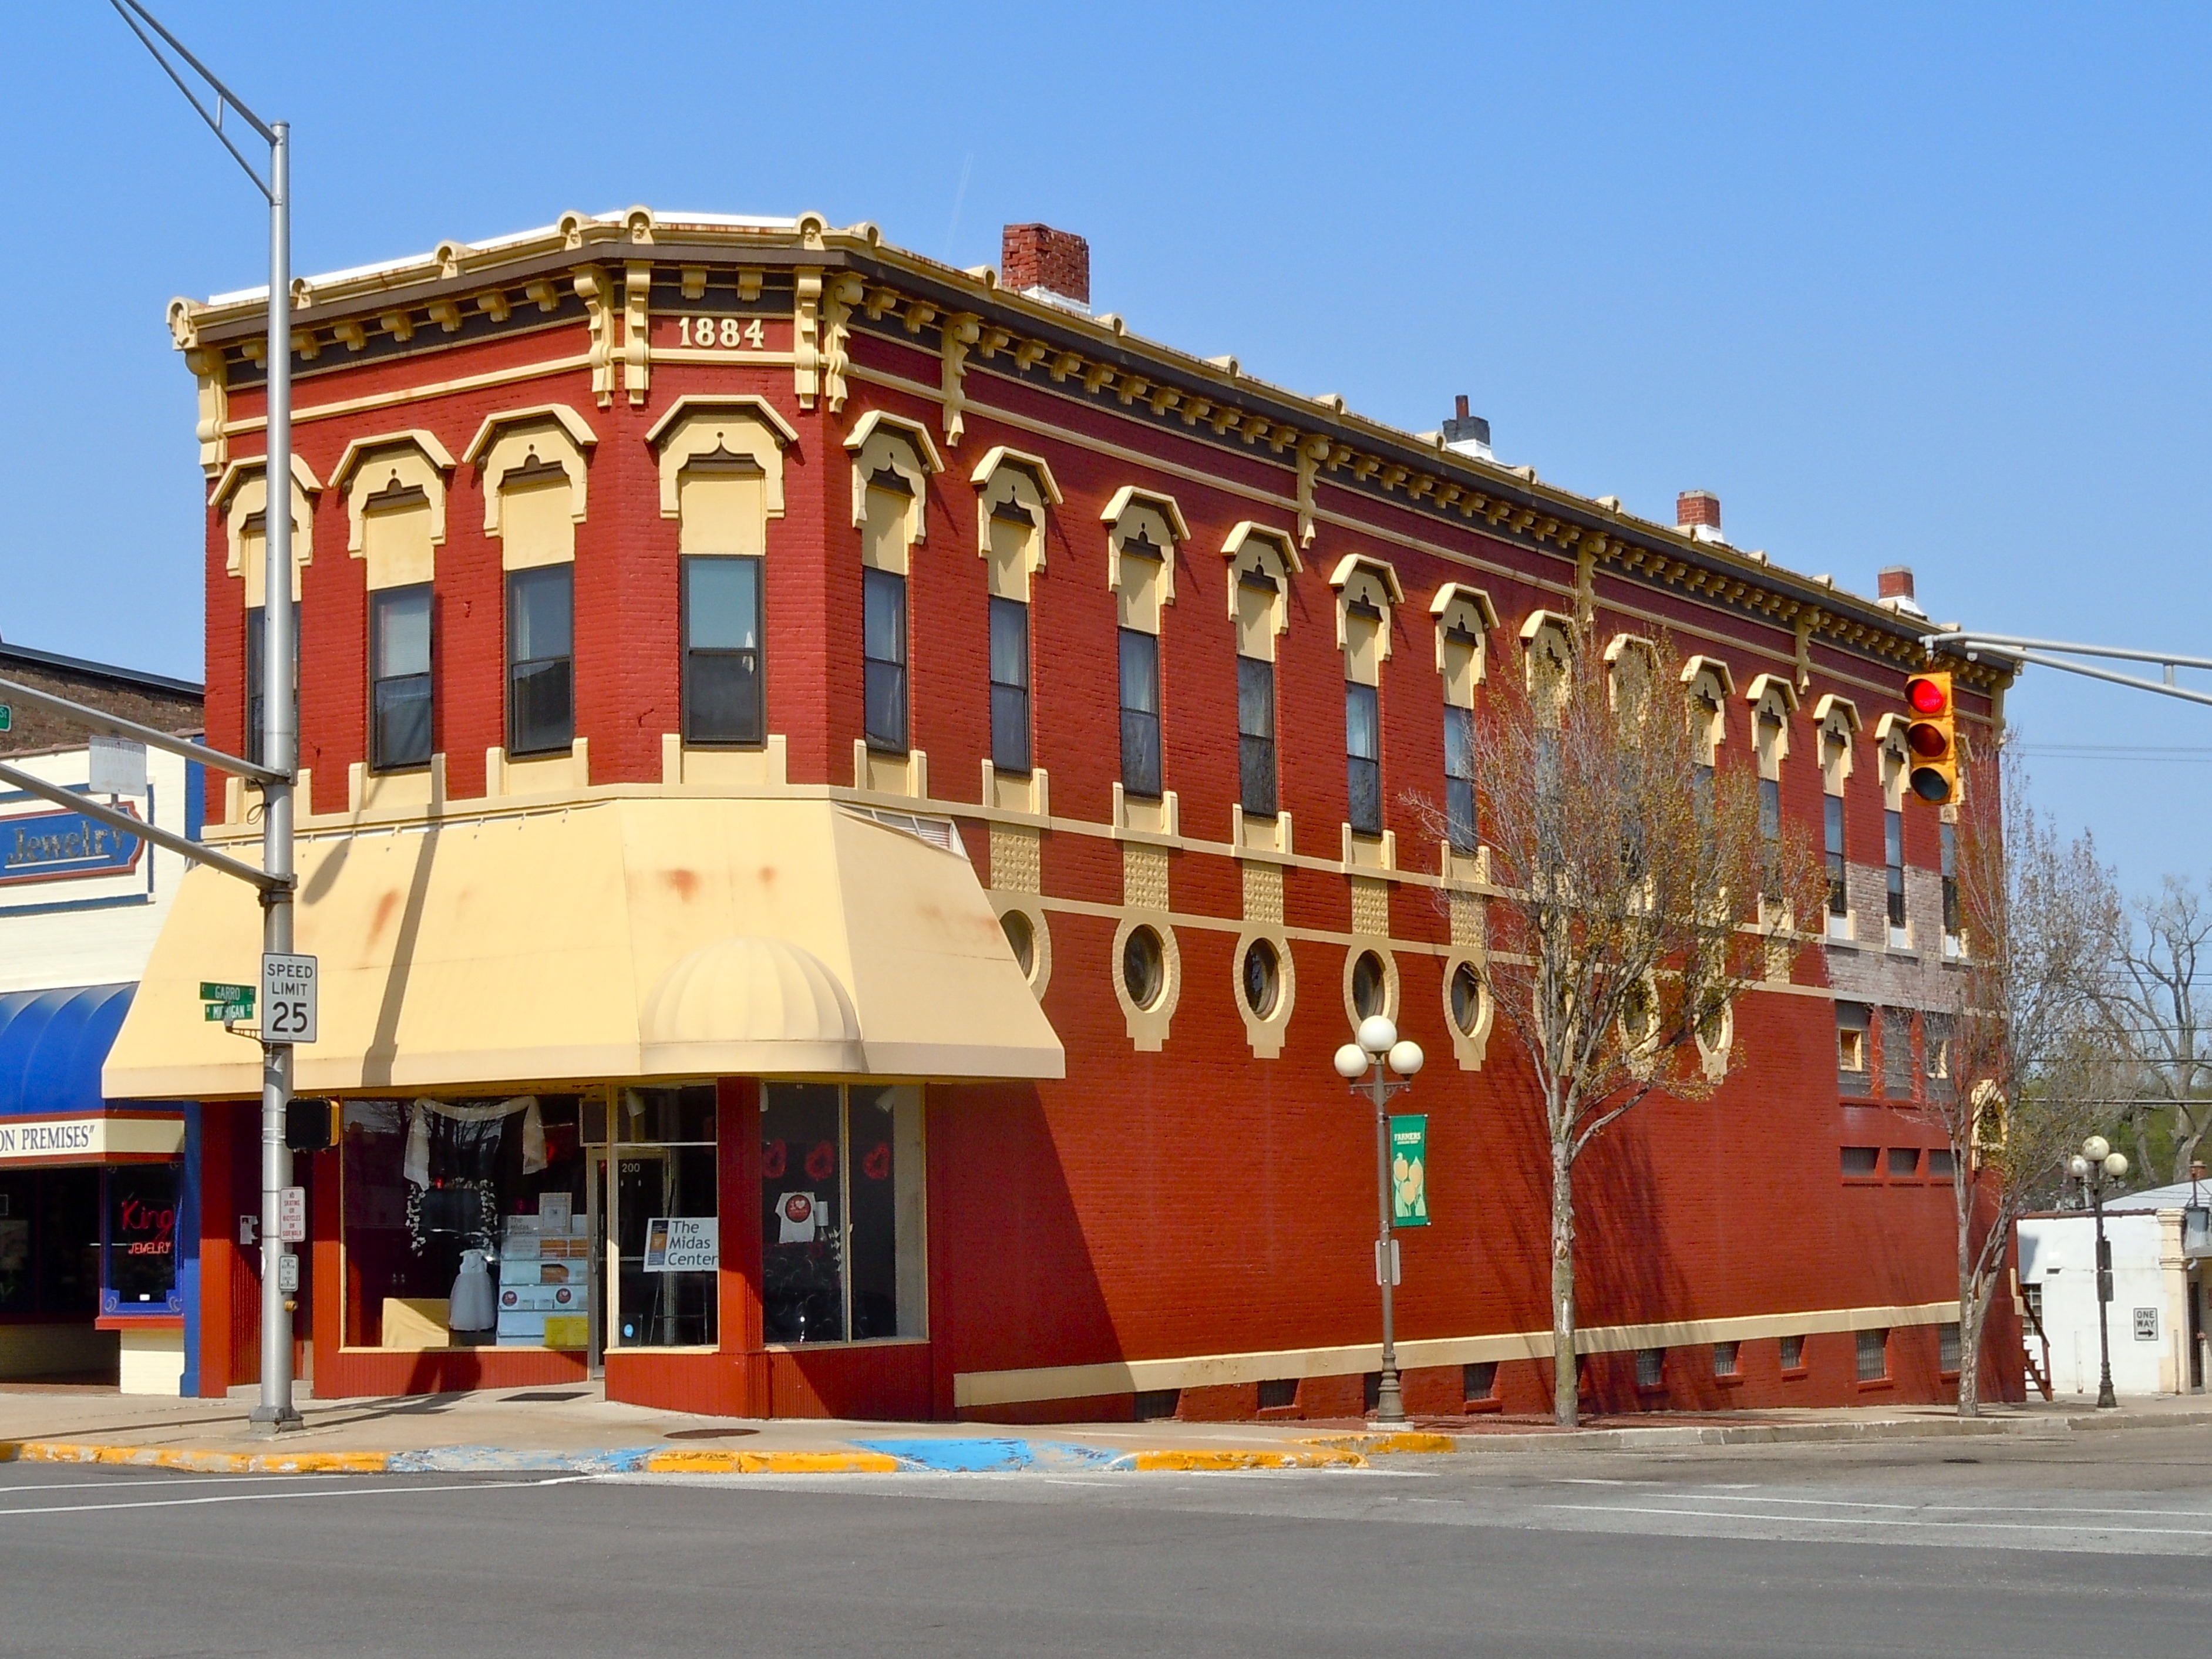
architecture, sky, street, sidewalk, building, palace, old, summer, spring, red, plaza, landmark, facade, outside, clouds, historical, plymouth, indiana